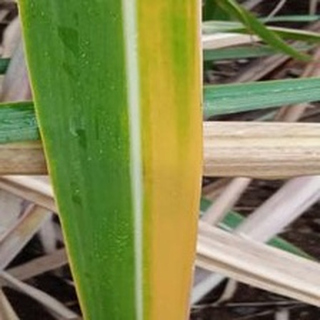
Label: sugarcane_yellow_leaf_disease